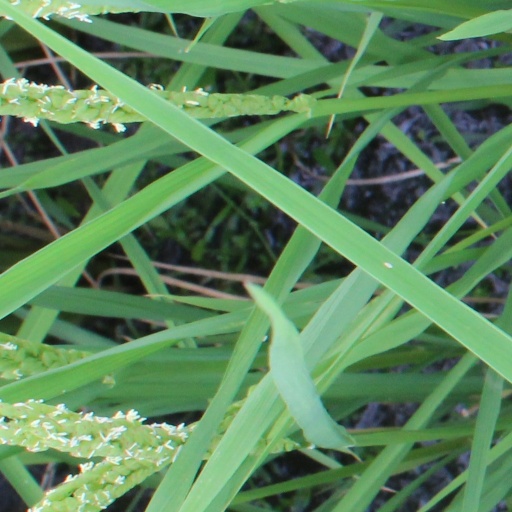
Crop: rice